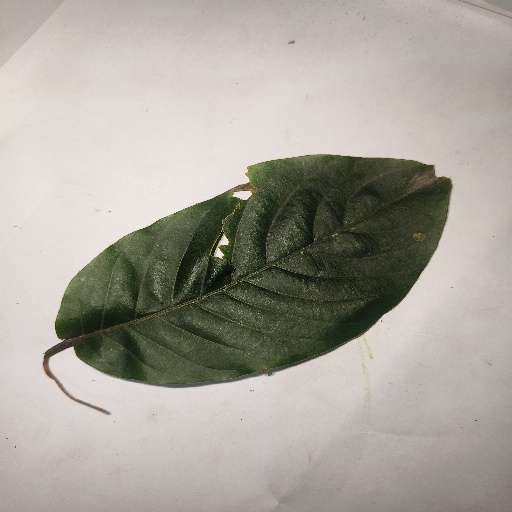
Species: HariTaki
Leaf condition: Bacterial Spot